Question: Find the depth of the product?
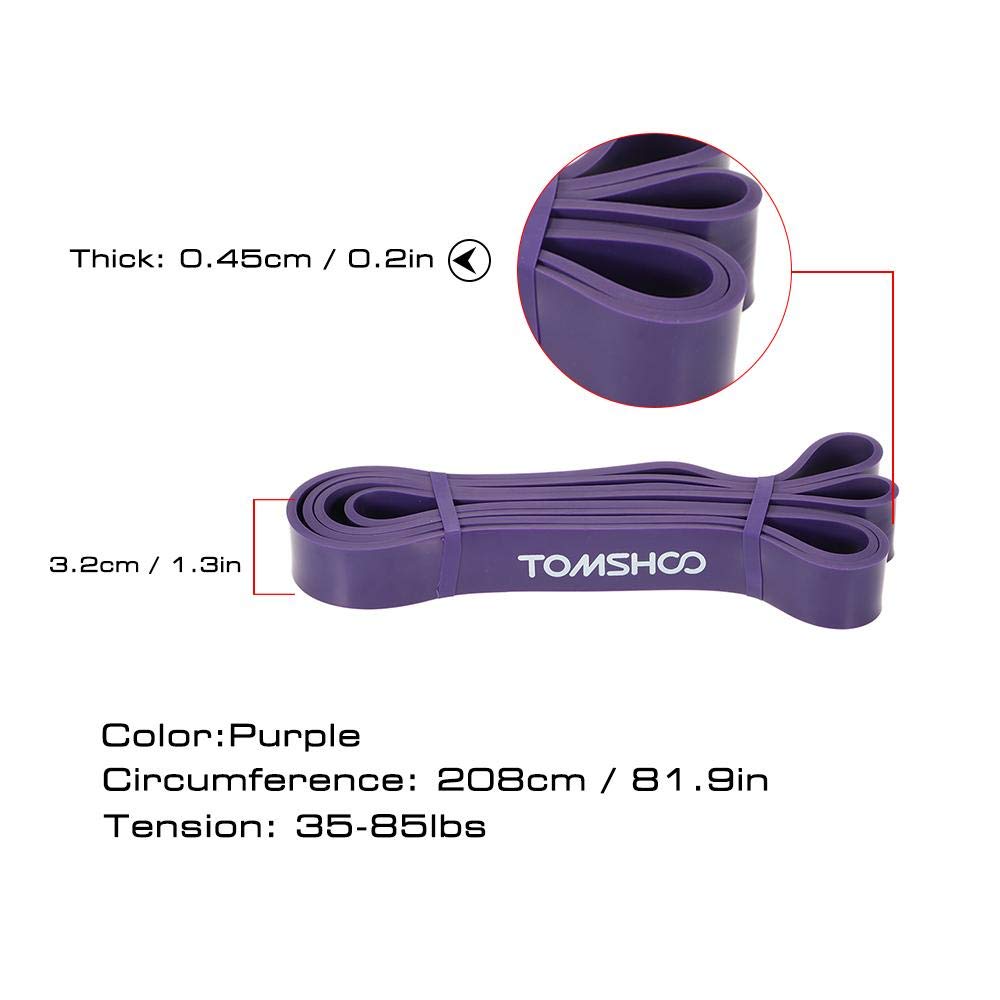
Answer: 208.0 centimetre